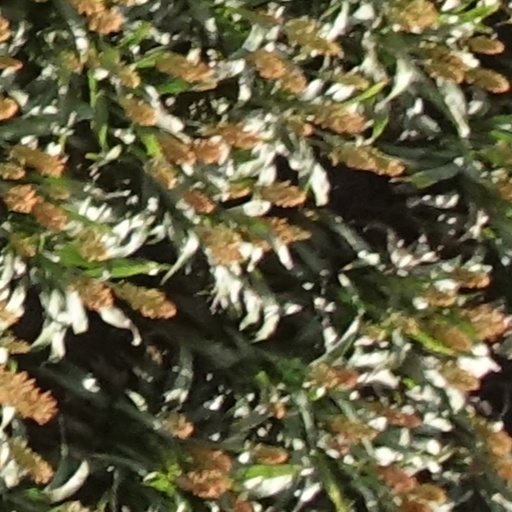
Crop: sorghum